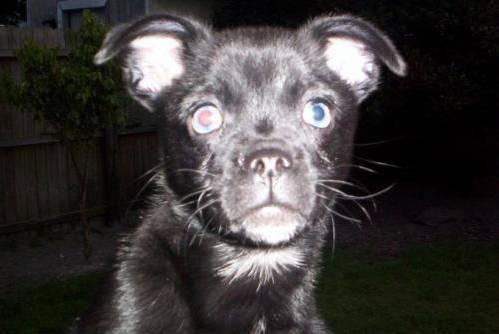
dog